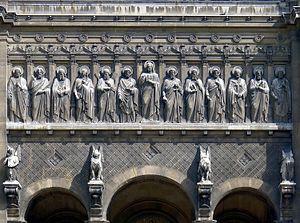
Eglise Saint-Augustin (façade méridionale, frise des apôtres) - Paris VIII
L’église Saint-Augustin est une église du 8ᵉ arrondissement de Paris construite entre 1860 et 1871.